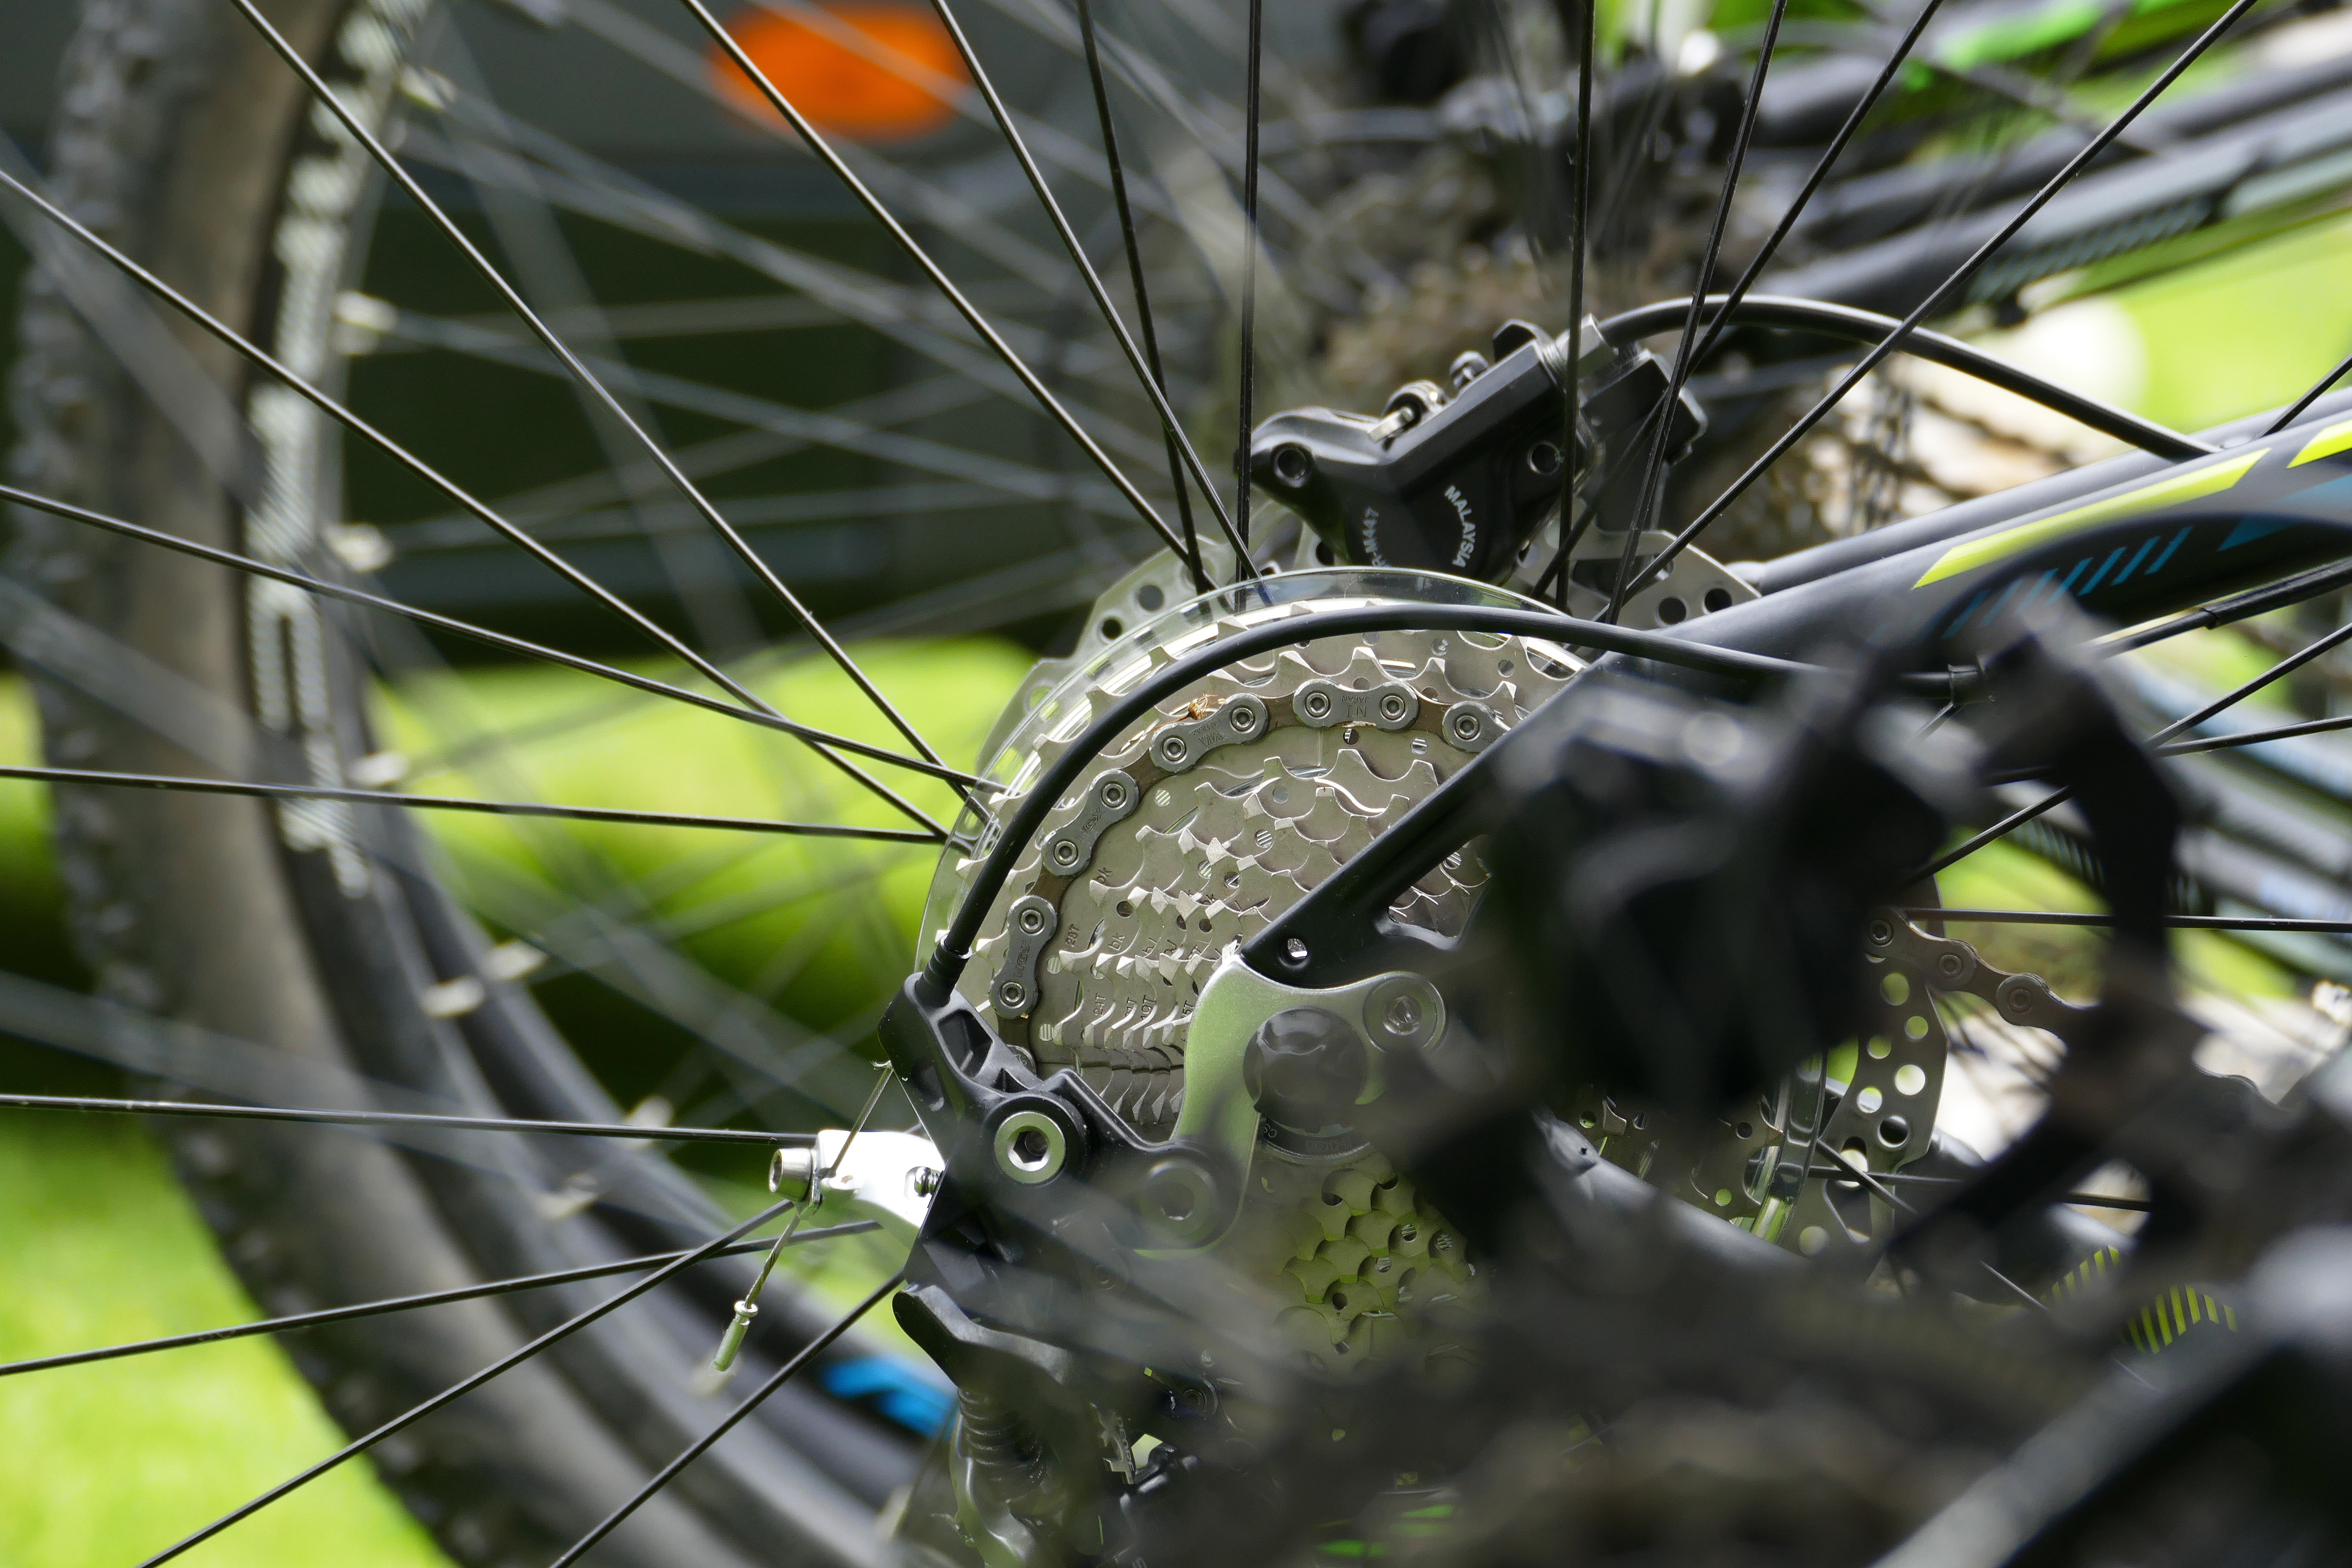
sport, wheel, bicycle, bike, vehicle, spoke, gear, sports equipment, mountain bike, cycling, sporty, detail, freeride, mature, bicycle frame, land vehicle, bottom bracket, cyclo cross bicycle, bmx bike, road bicycle, racing bicycle, hybrid bicycle